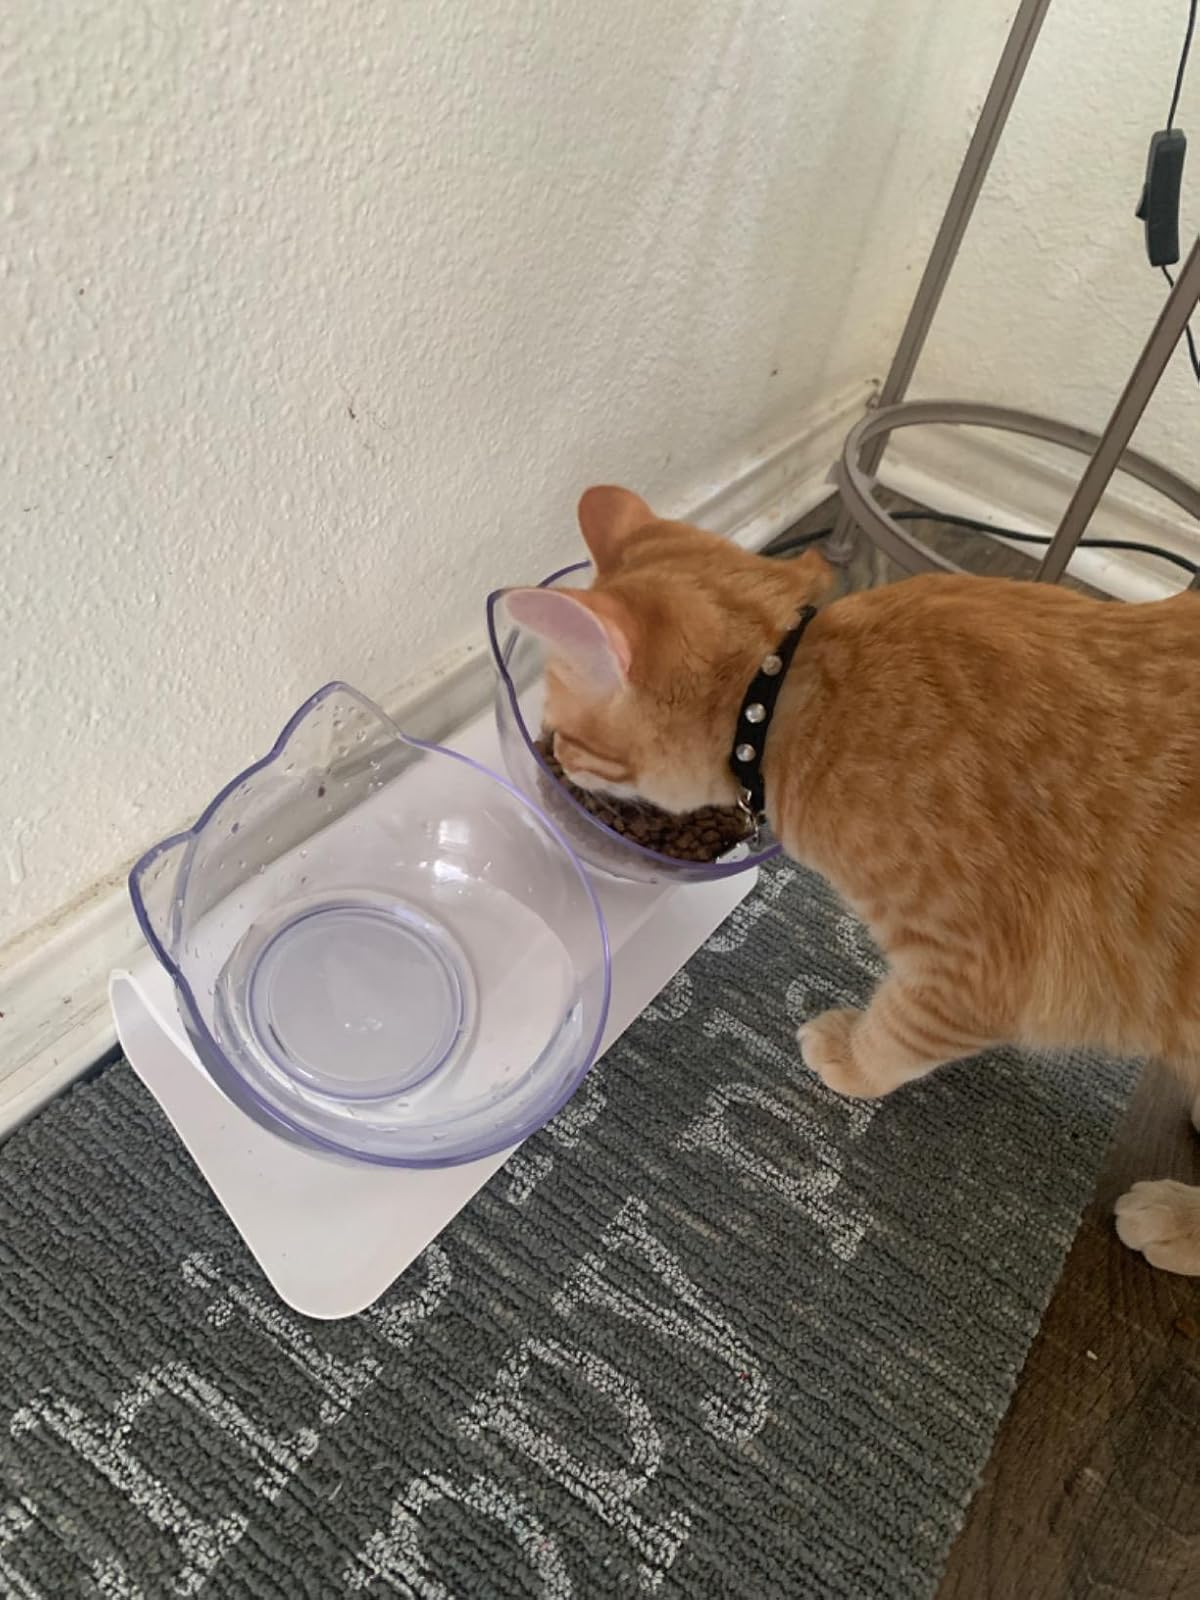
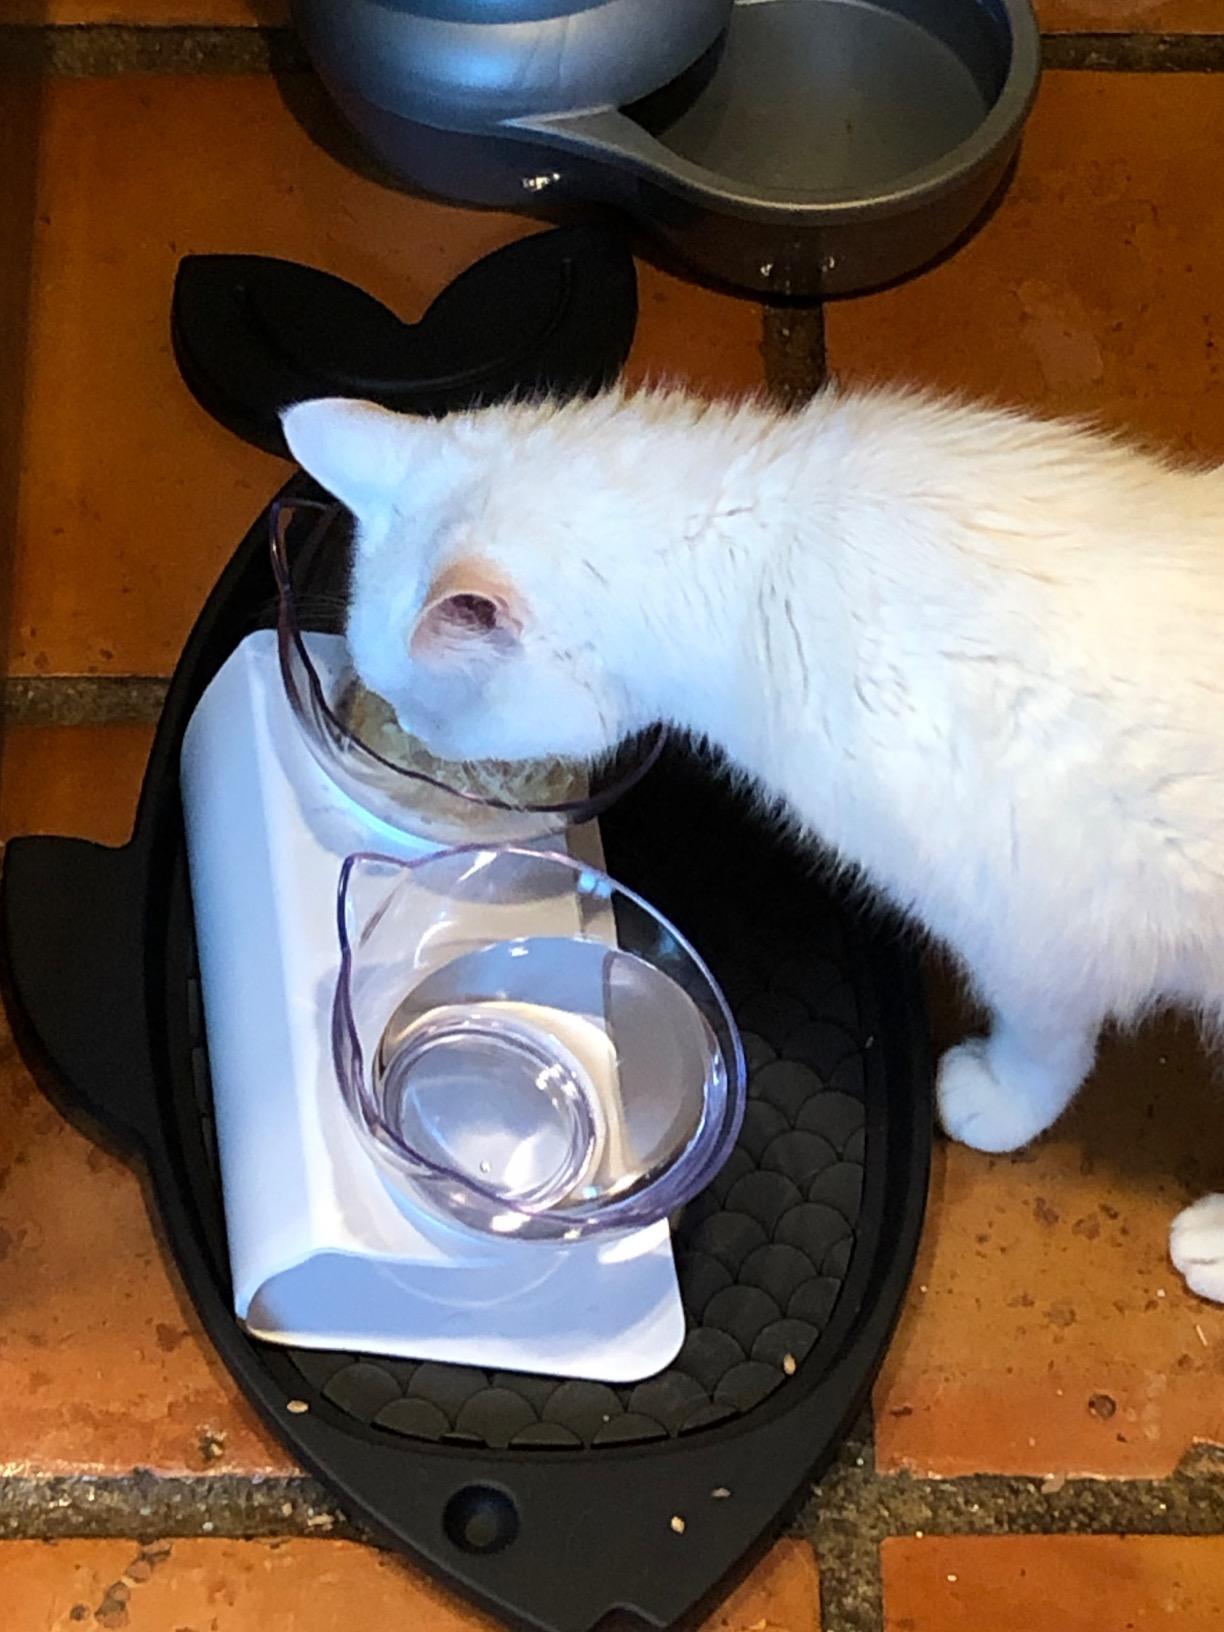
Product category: items_bowl
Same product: yes